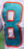
Number: 8